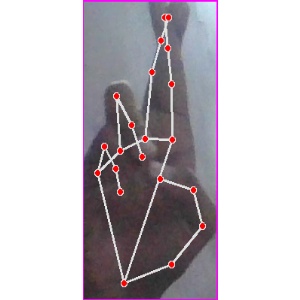
अक्षर: र